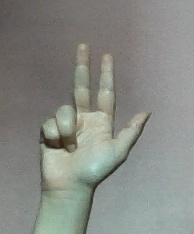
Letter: al